Poland–Russia relations

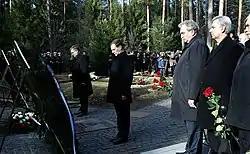
Russian President Dmitry Medvedev and Polish President Bronislaw Komorowski laying wreaths at the Katyn massacre memorial complex, 11 April 2011

Creation of parallel Polish and Russian dialogue centres was decided during President Medvedev's visit to Poland in December 2010. The Polish Centre for Polish-Russian Dialogue and Understanding supports cooperation of youth from both countries.